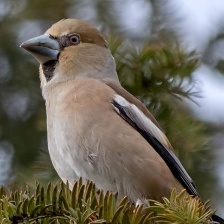
Species: HAWFINCH
Scientific name: COCCOTHRAUSTES COCCOTHRAUSTES